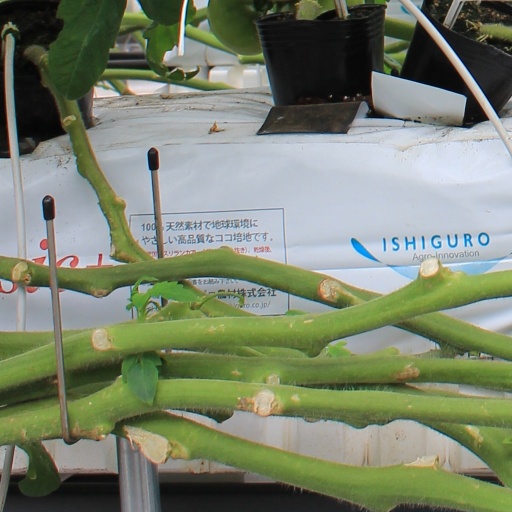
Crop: tomato